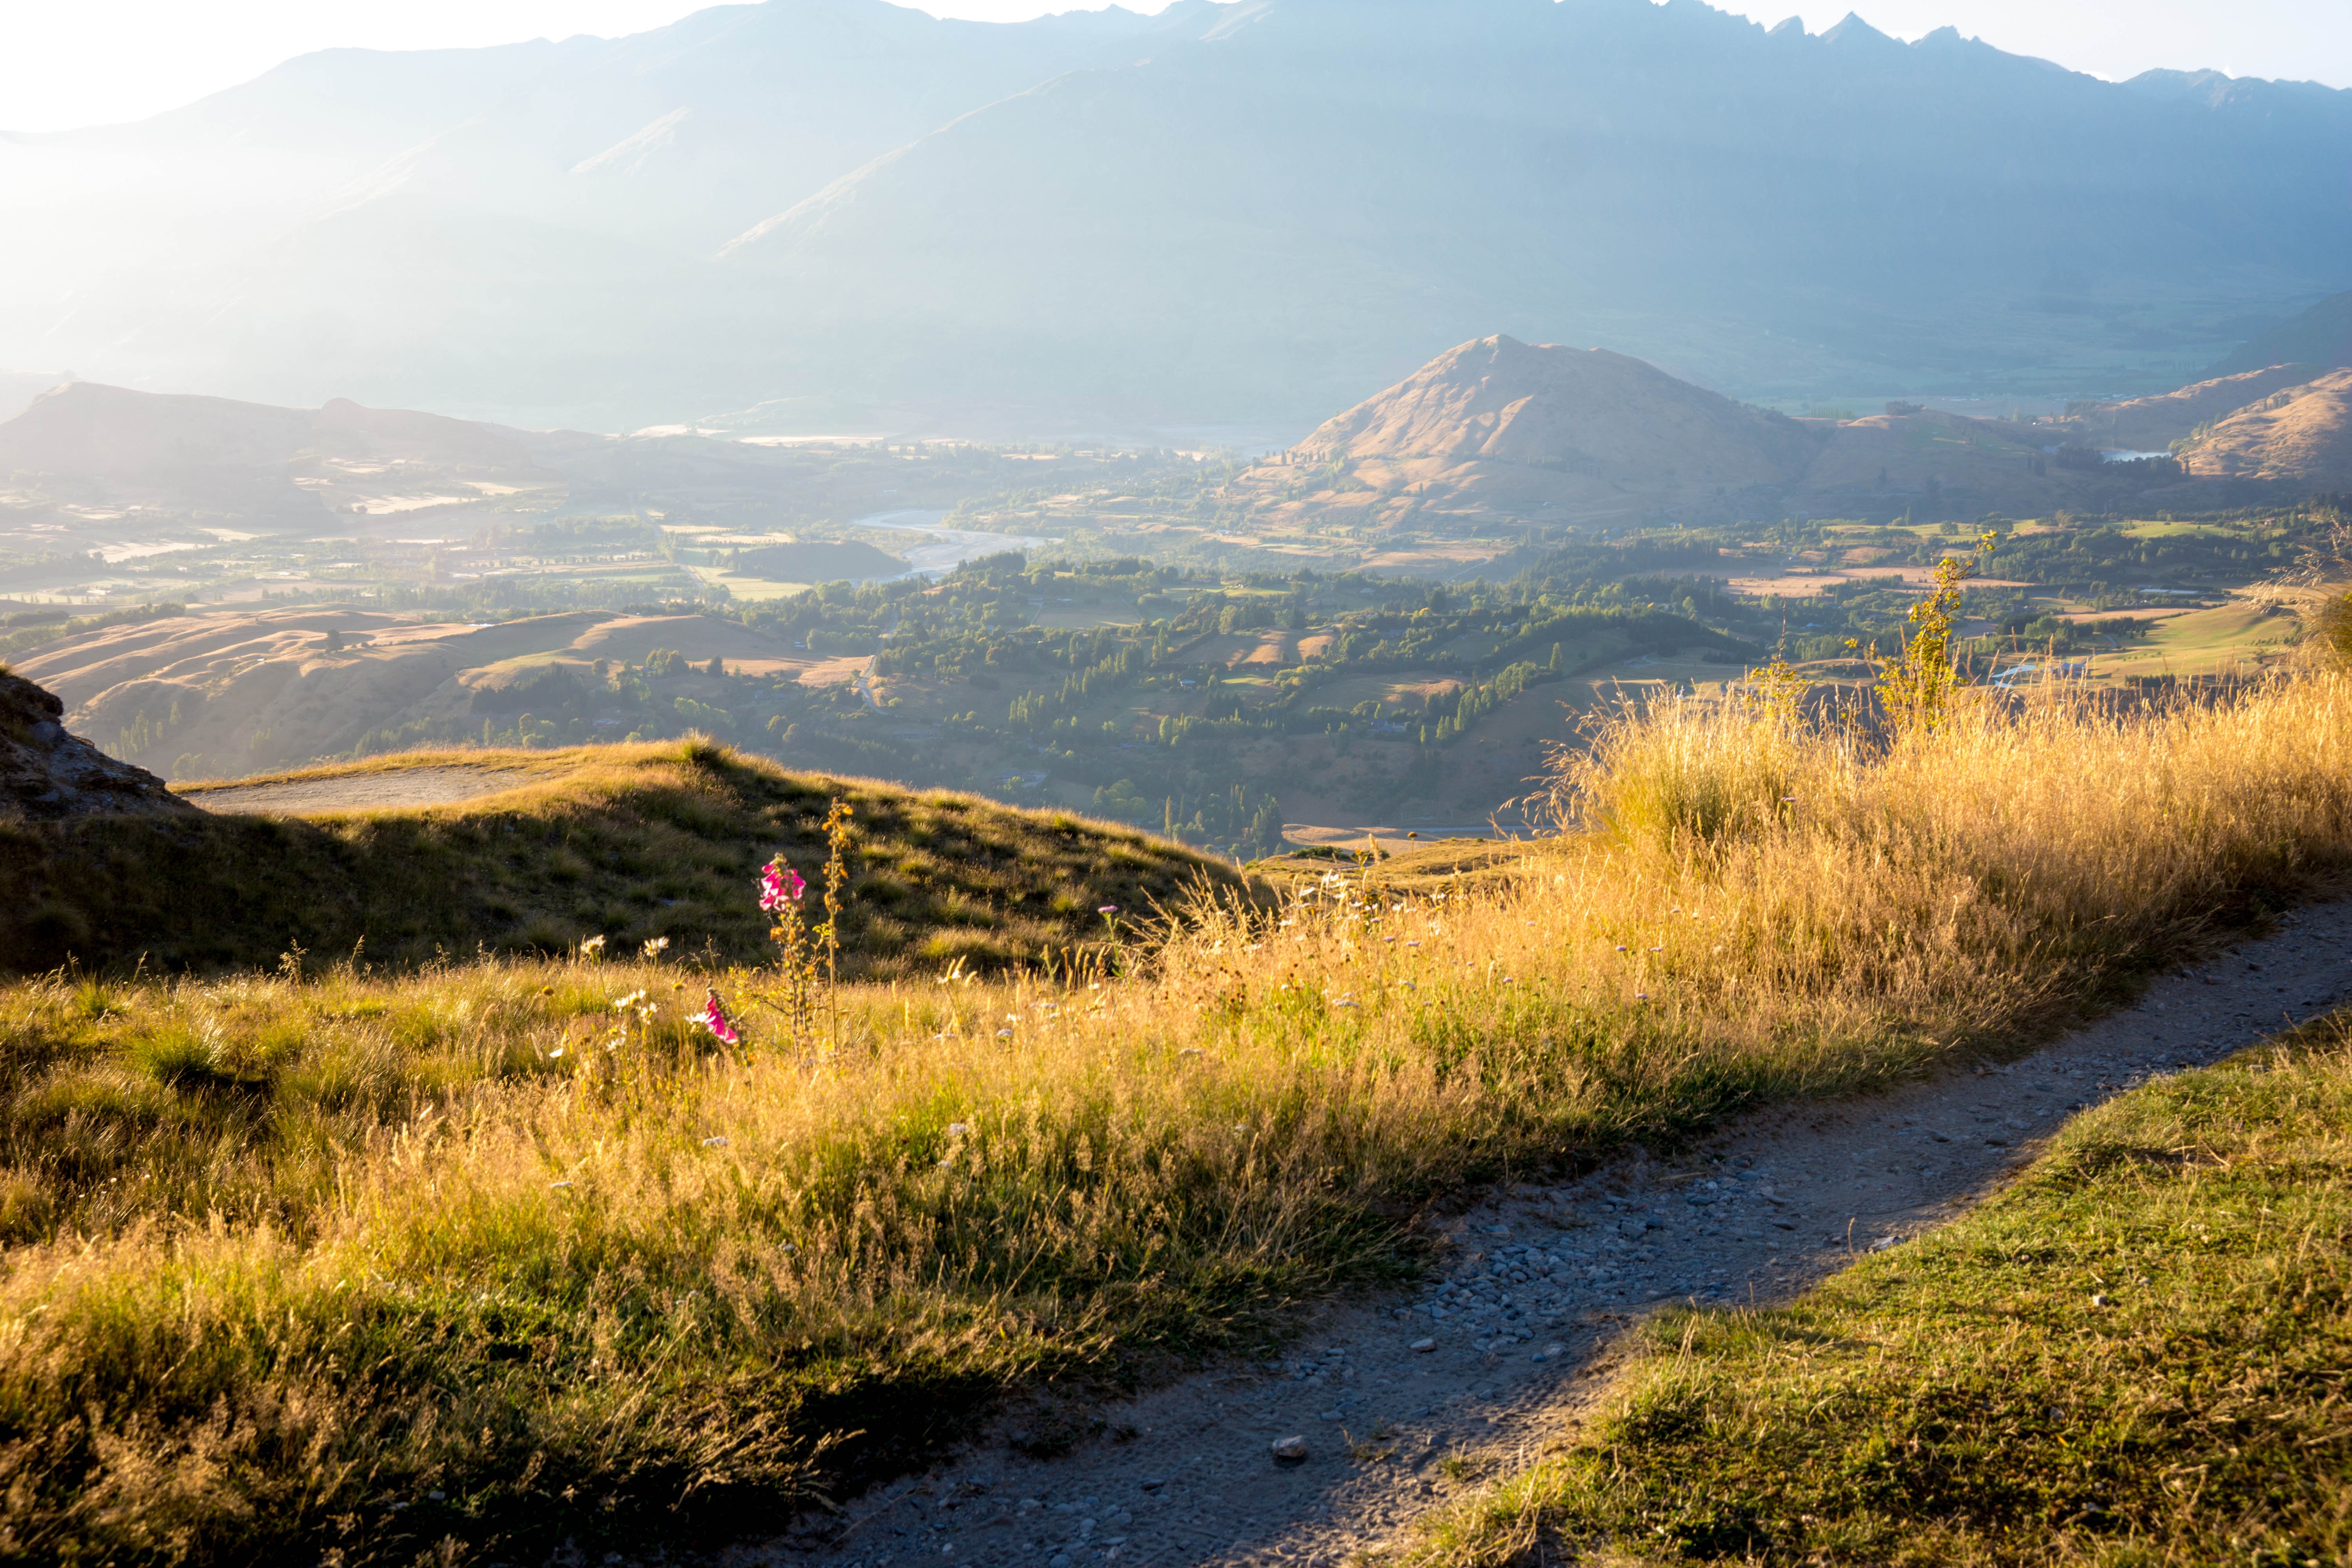
landscape, nature, outdoor, wilderness, walking, mountain, hiking, trail, meadow, morning, hill, lake, adventure, valley, mountain range, scenic, autumn, scenery, island, ridge, south, grassland, picturesque, new zealand, plateau, fell, queenstown, loch, remarkables, rural area, landform, mountain pass, geographical feature, mountainous landforms